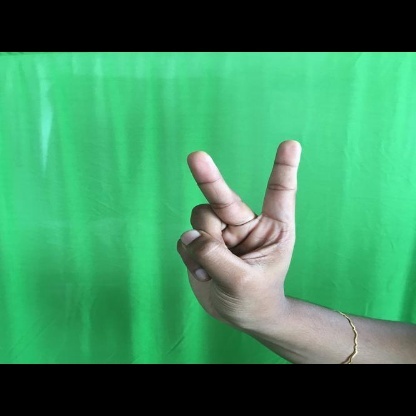
Mudra: Katrimukha